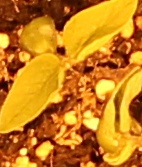
Label: Soybean